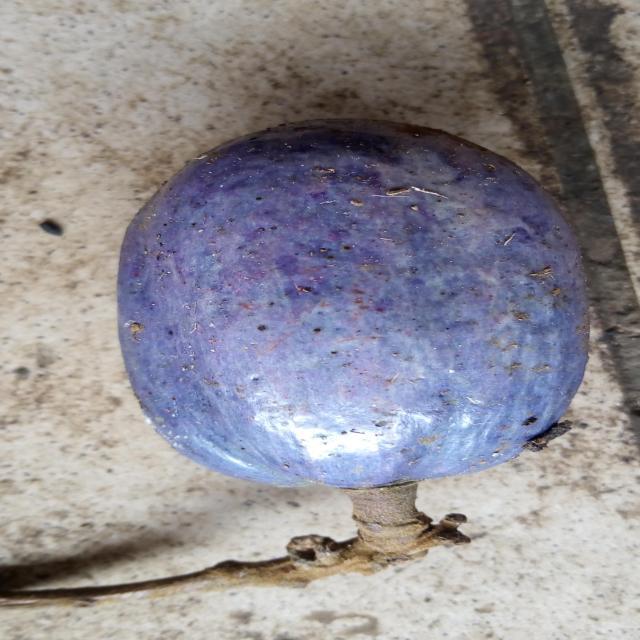
Plum grade: unaffected